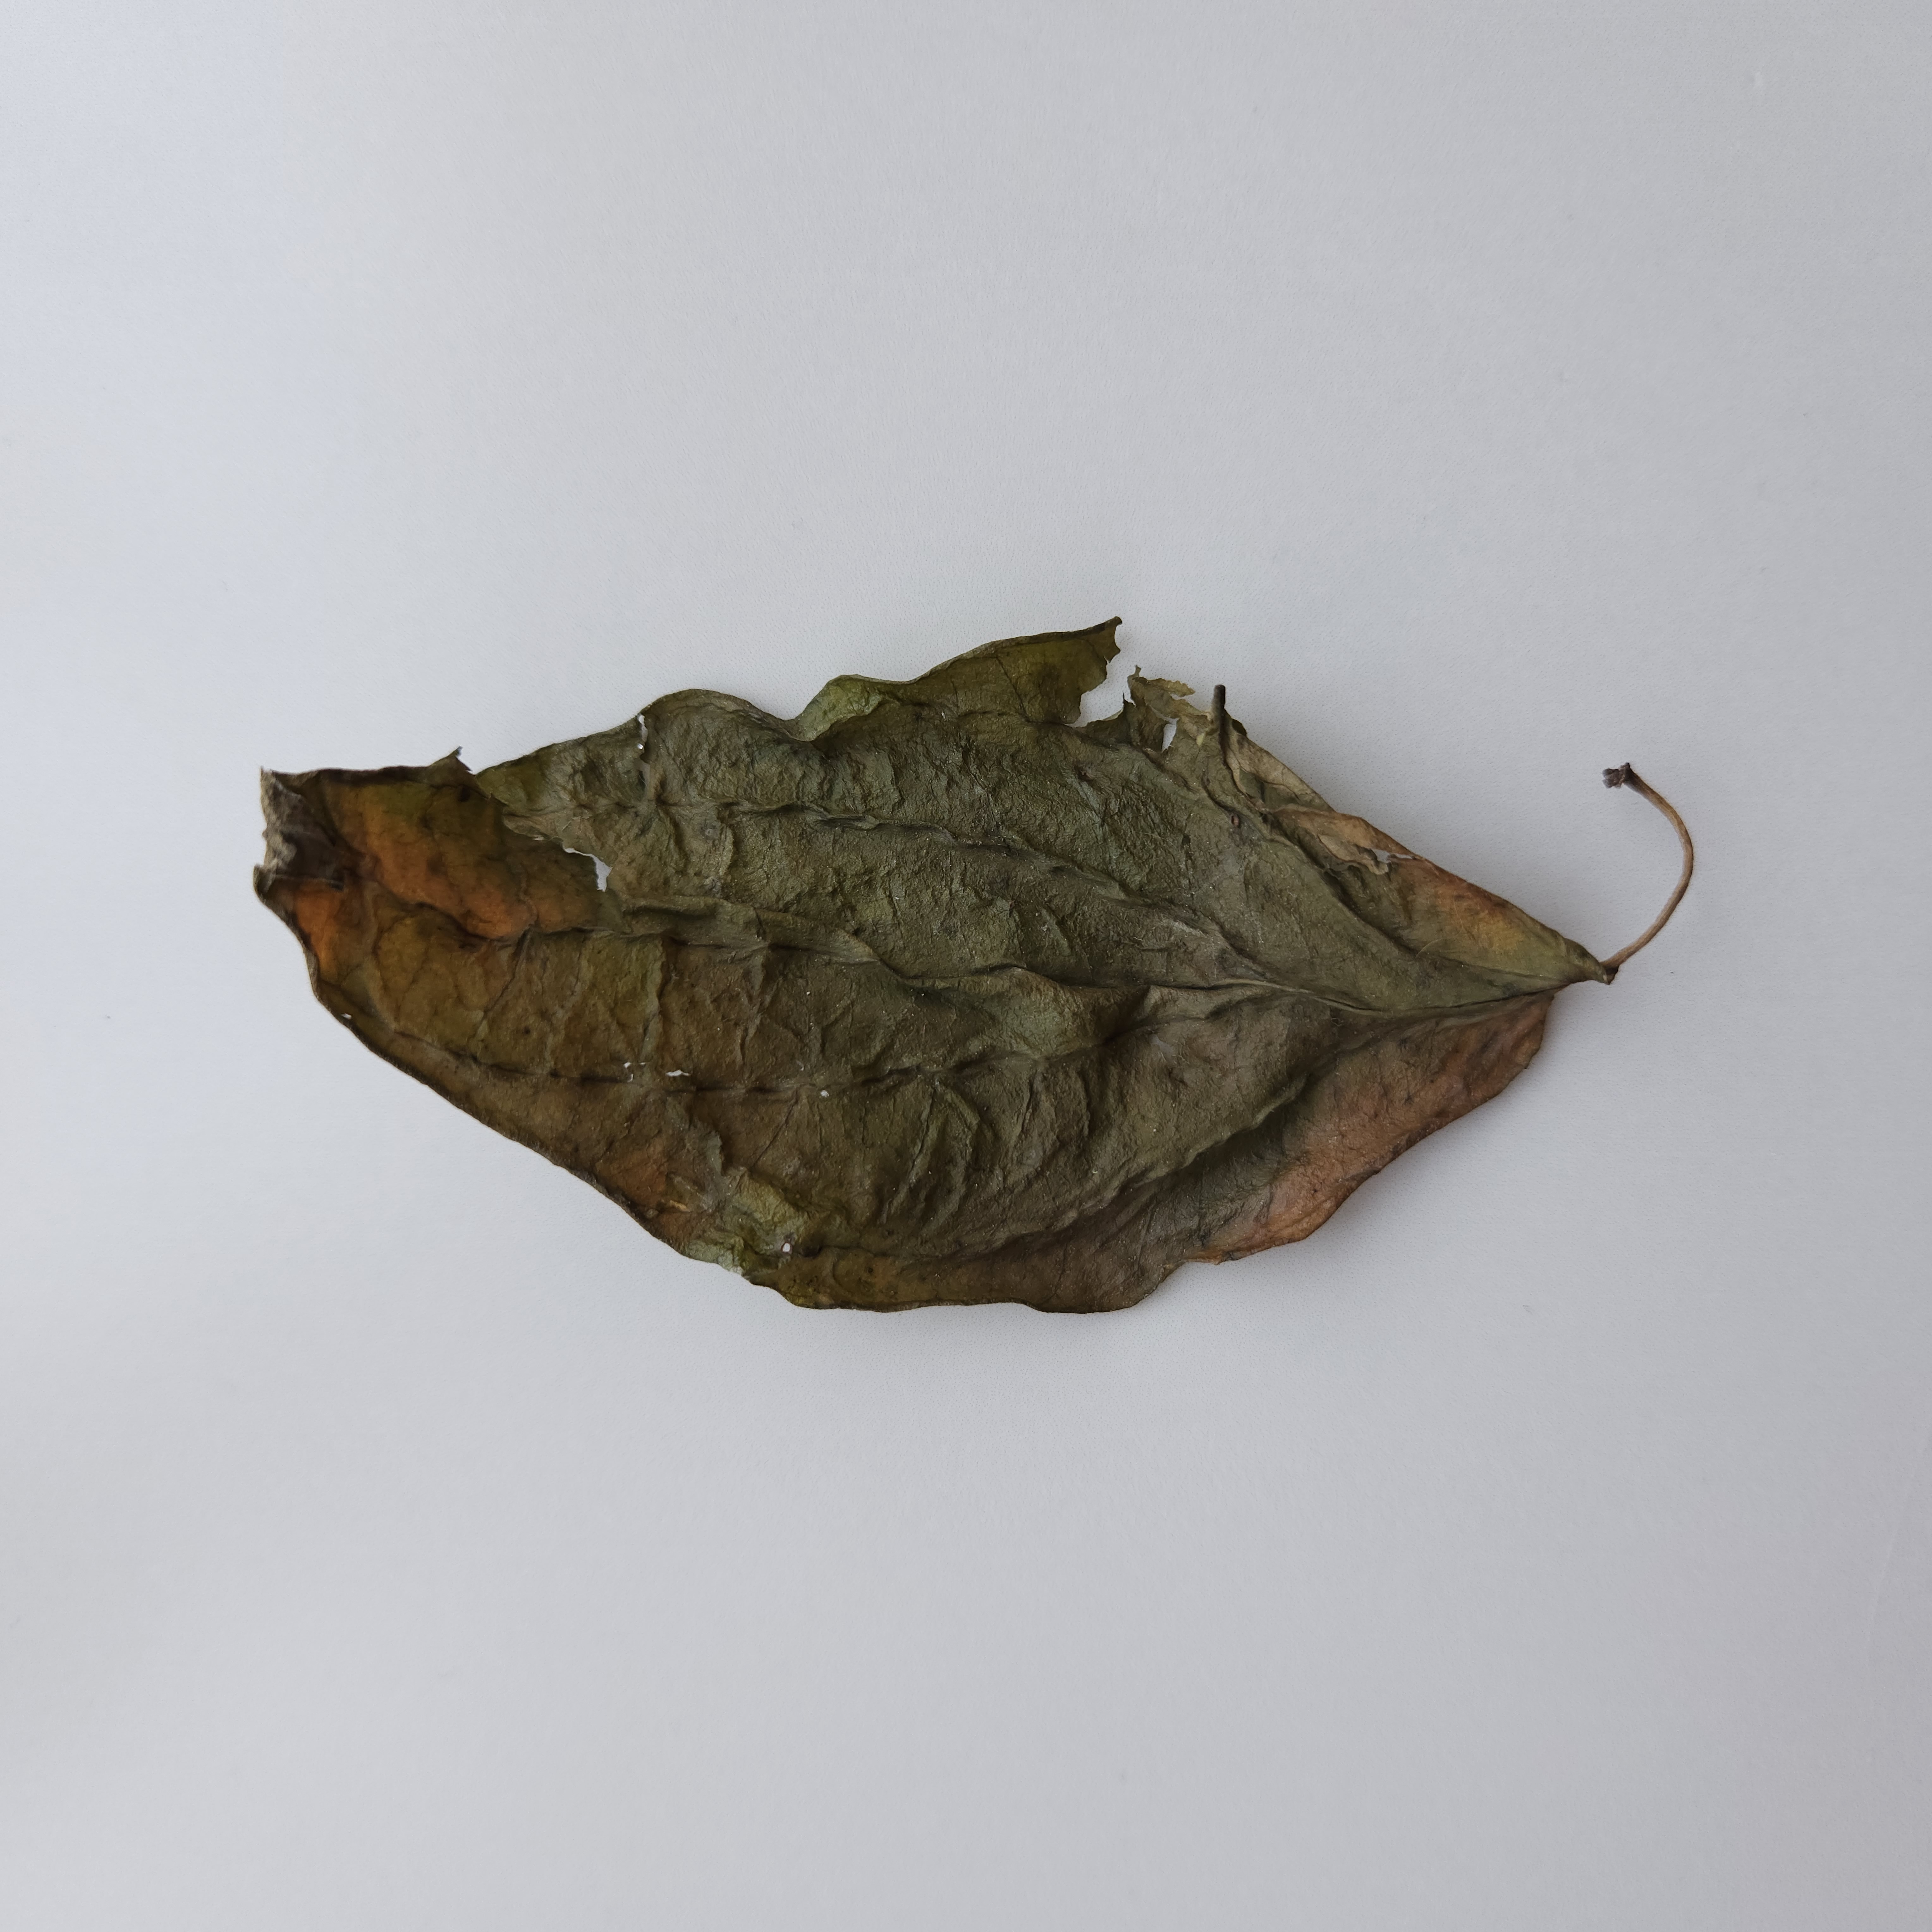
Label: Dried